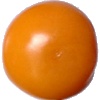
Label: Tomato Yellow 1